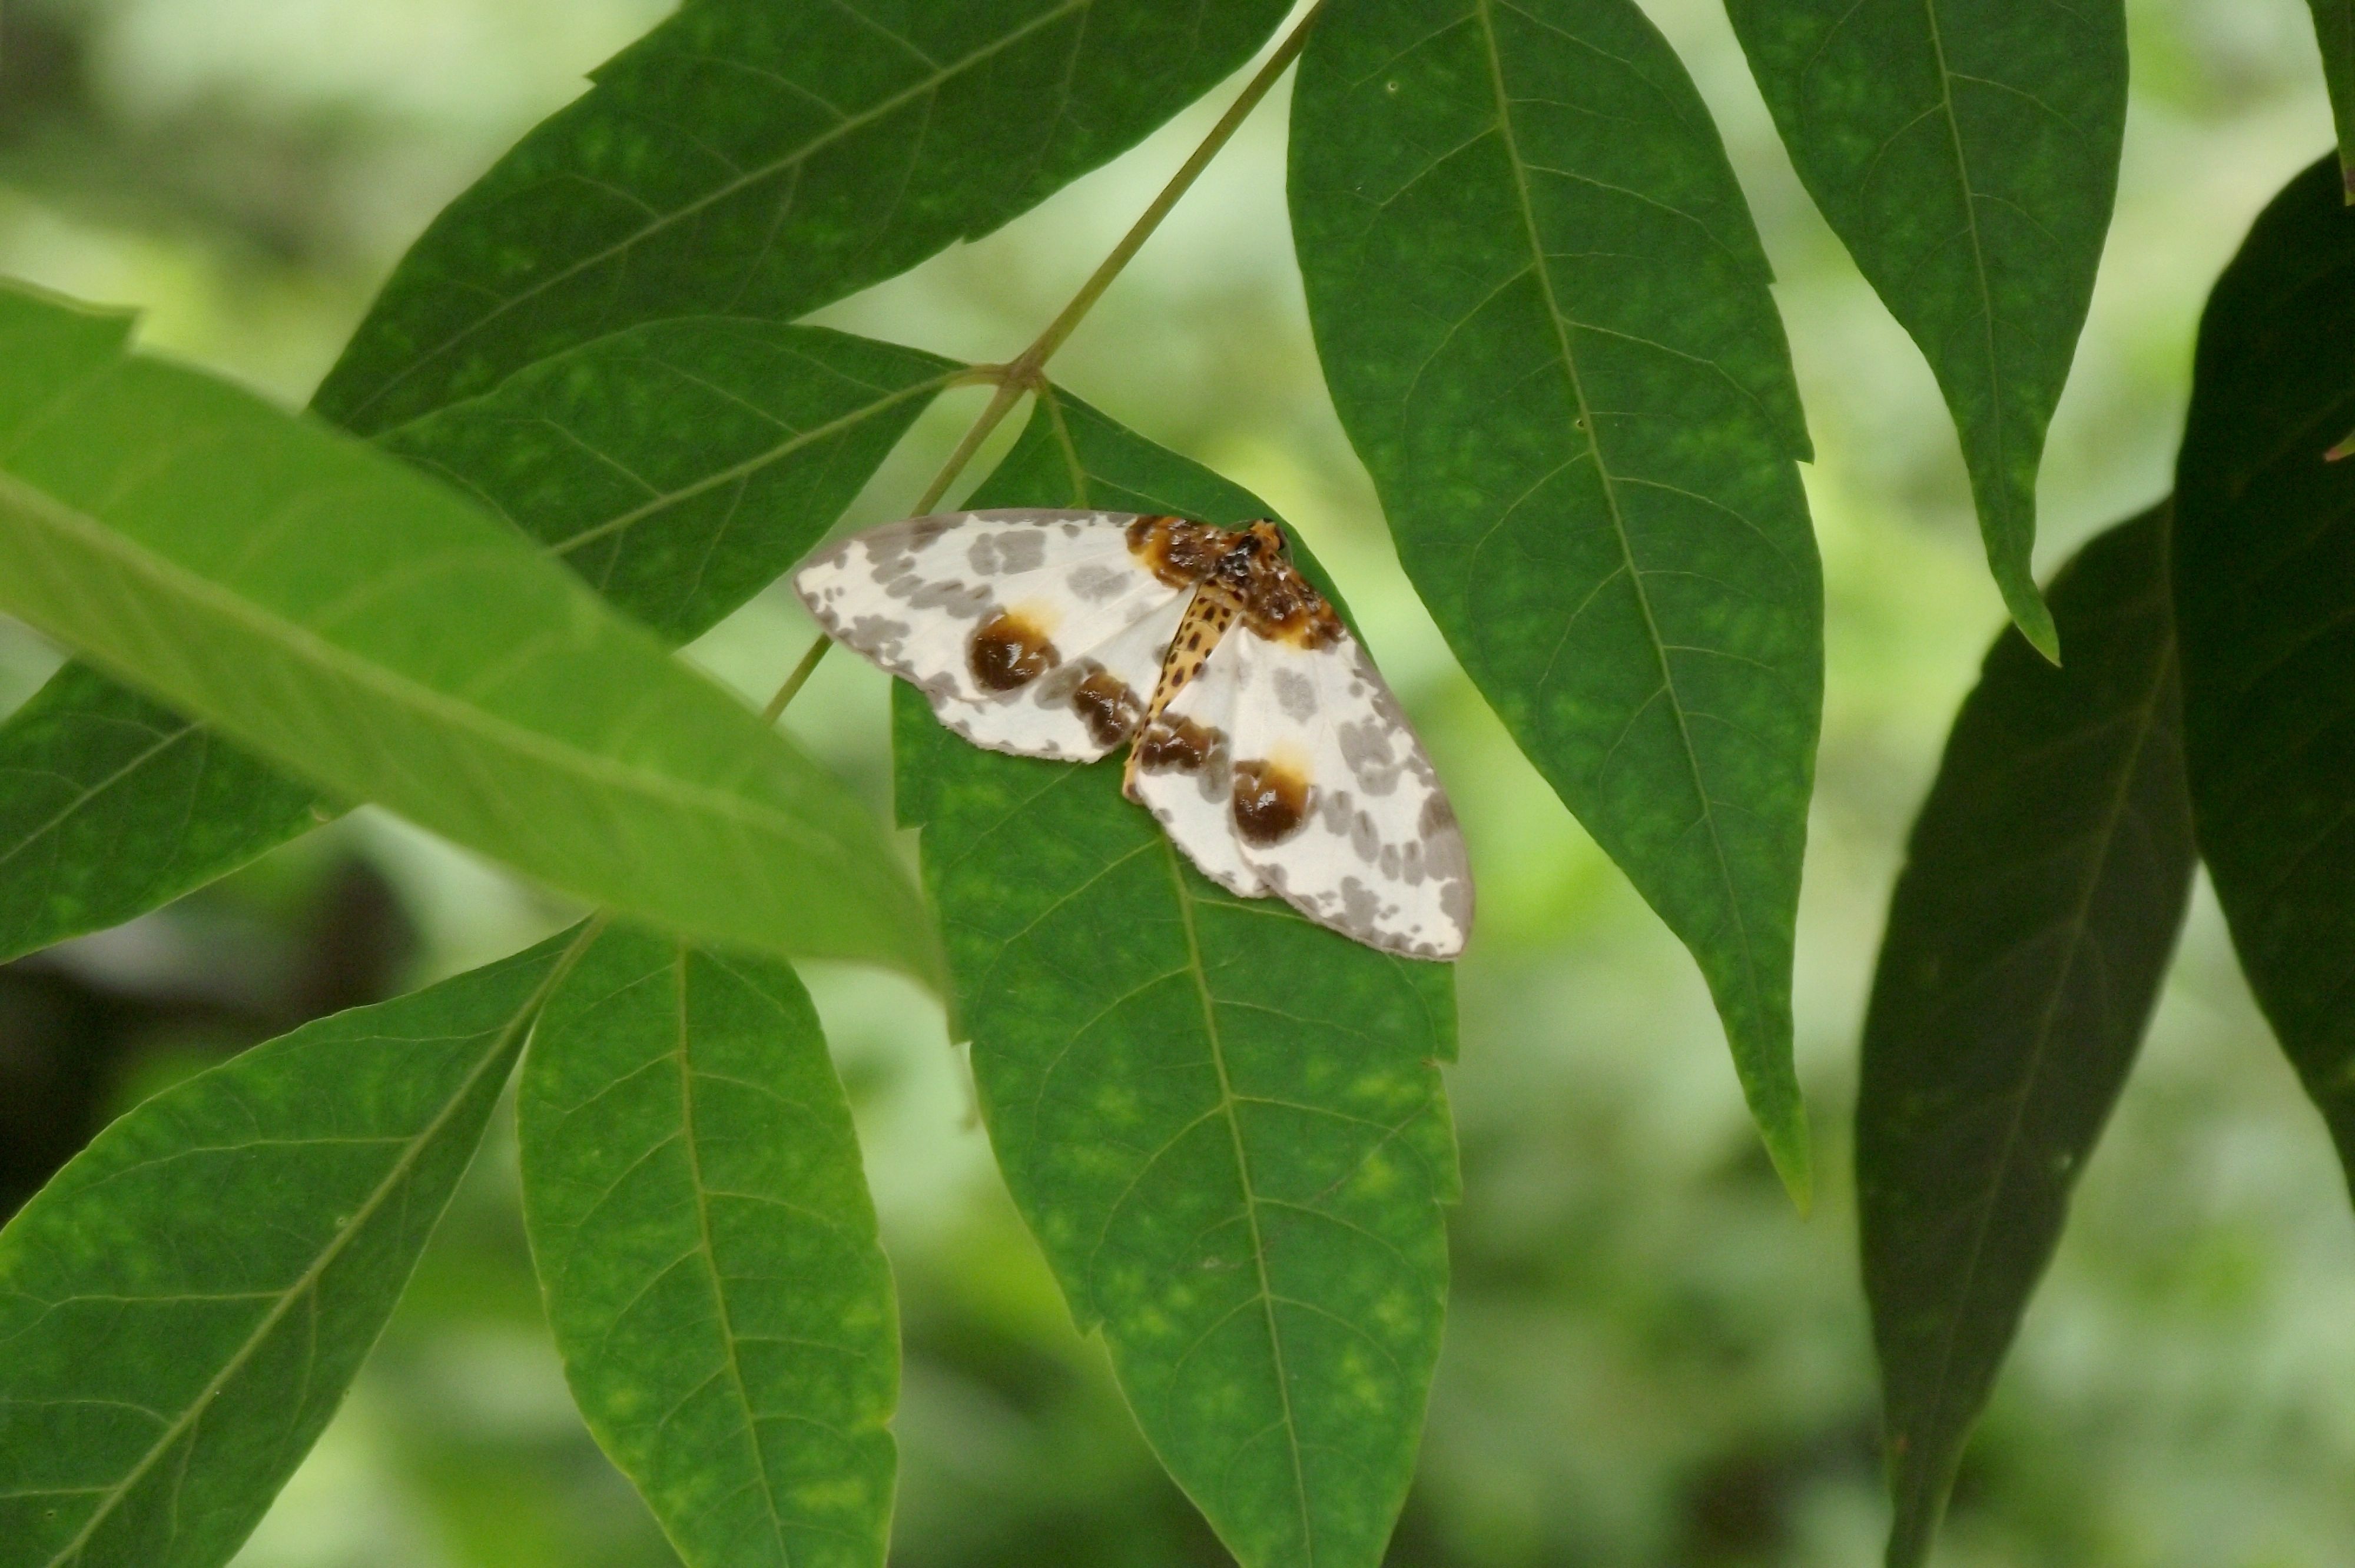
branch, plant, leaf, flower, produce, insect, botany, moth, fauna, invertebrate, moths, macro photography, flowering plant, moths and butterflies, bombycidae